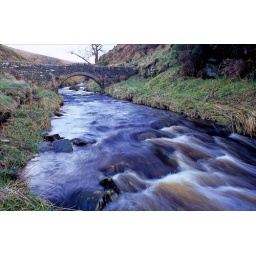
the river Goyt flowing underneath the ancient packhorse bridge at Derbyshire Bridge on a gloomy day